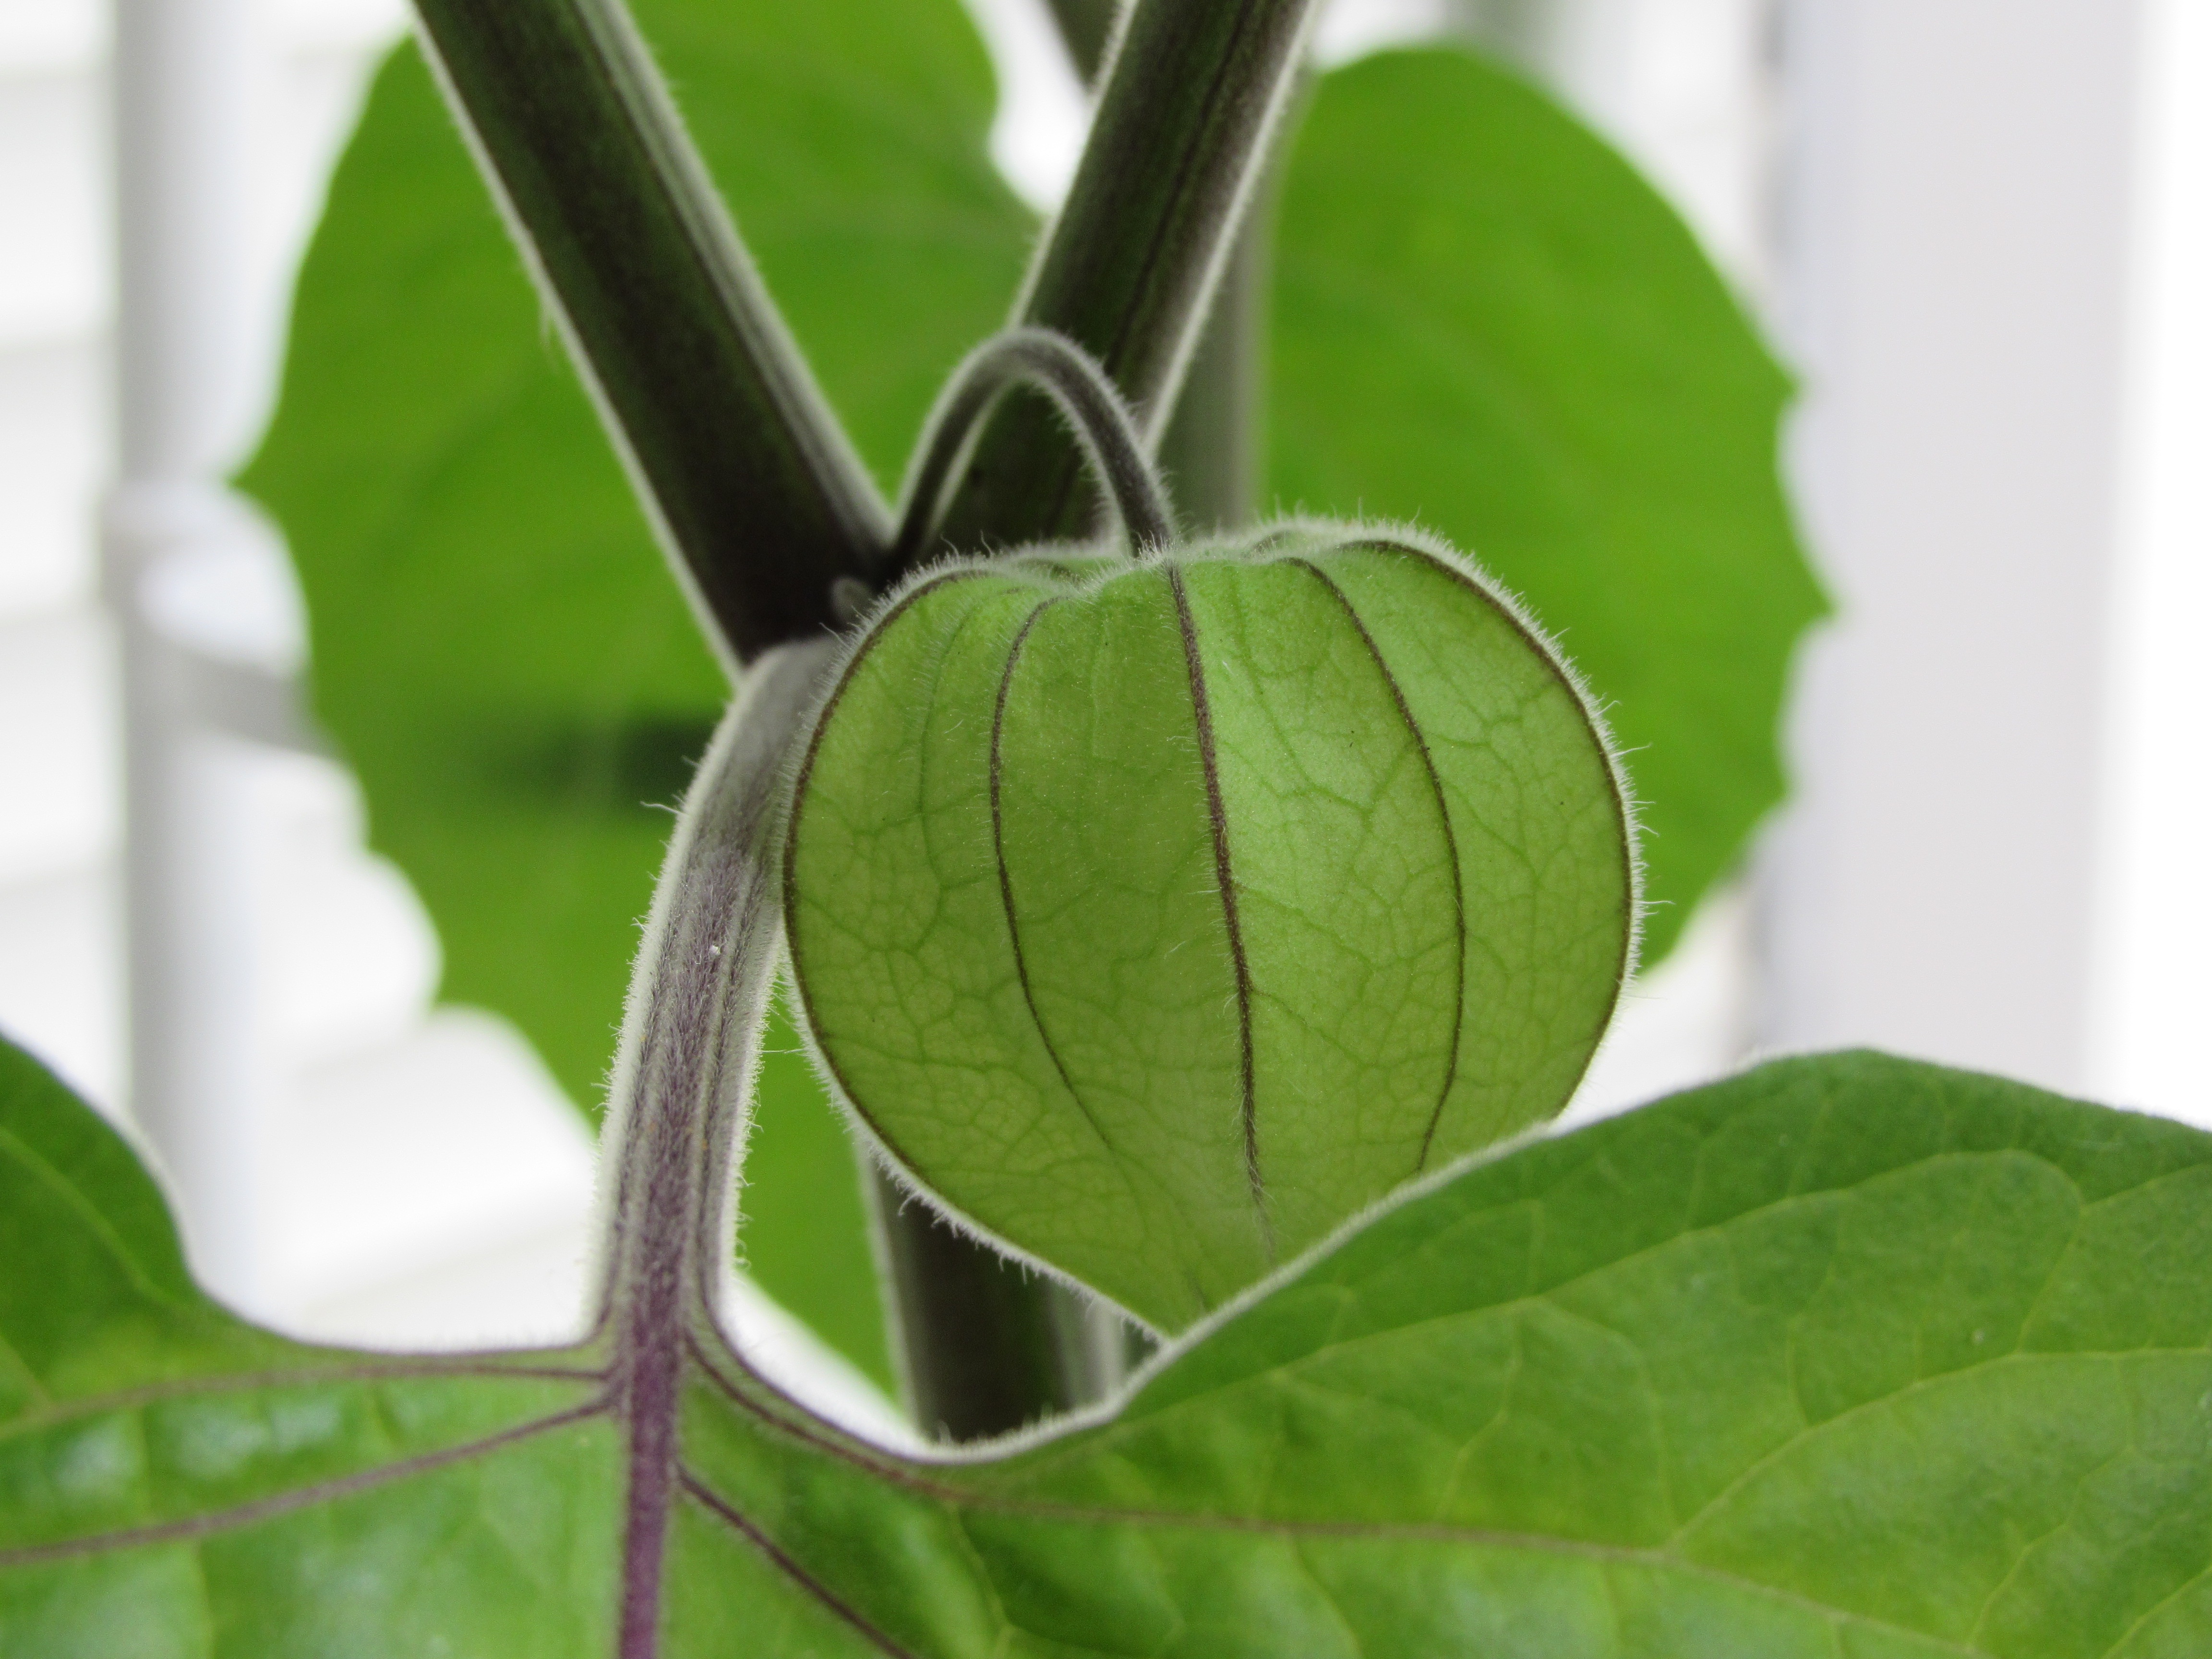
tree, branch, plant, fruit, leaf, flower, food, green, produce, vegetable, healthy, physalis, flowering plant, land plant